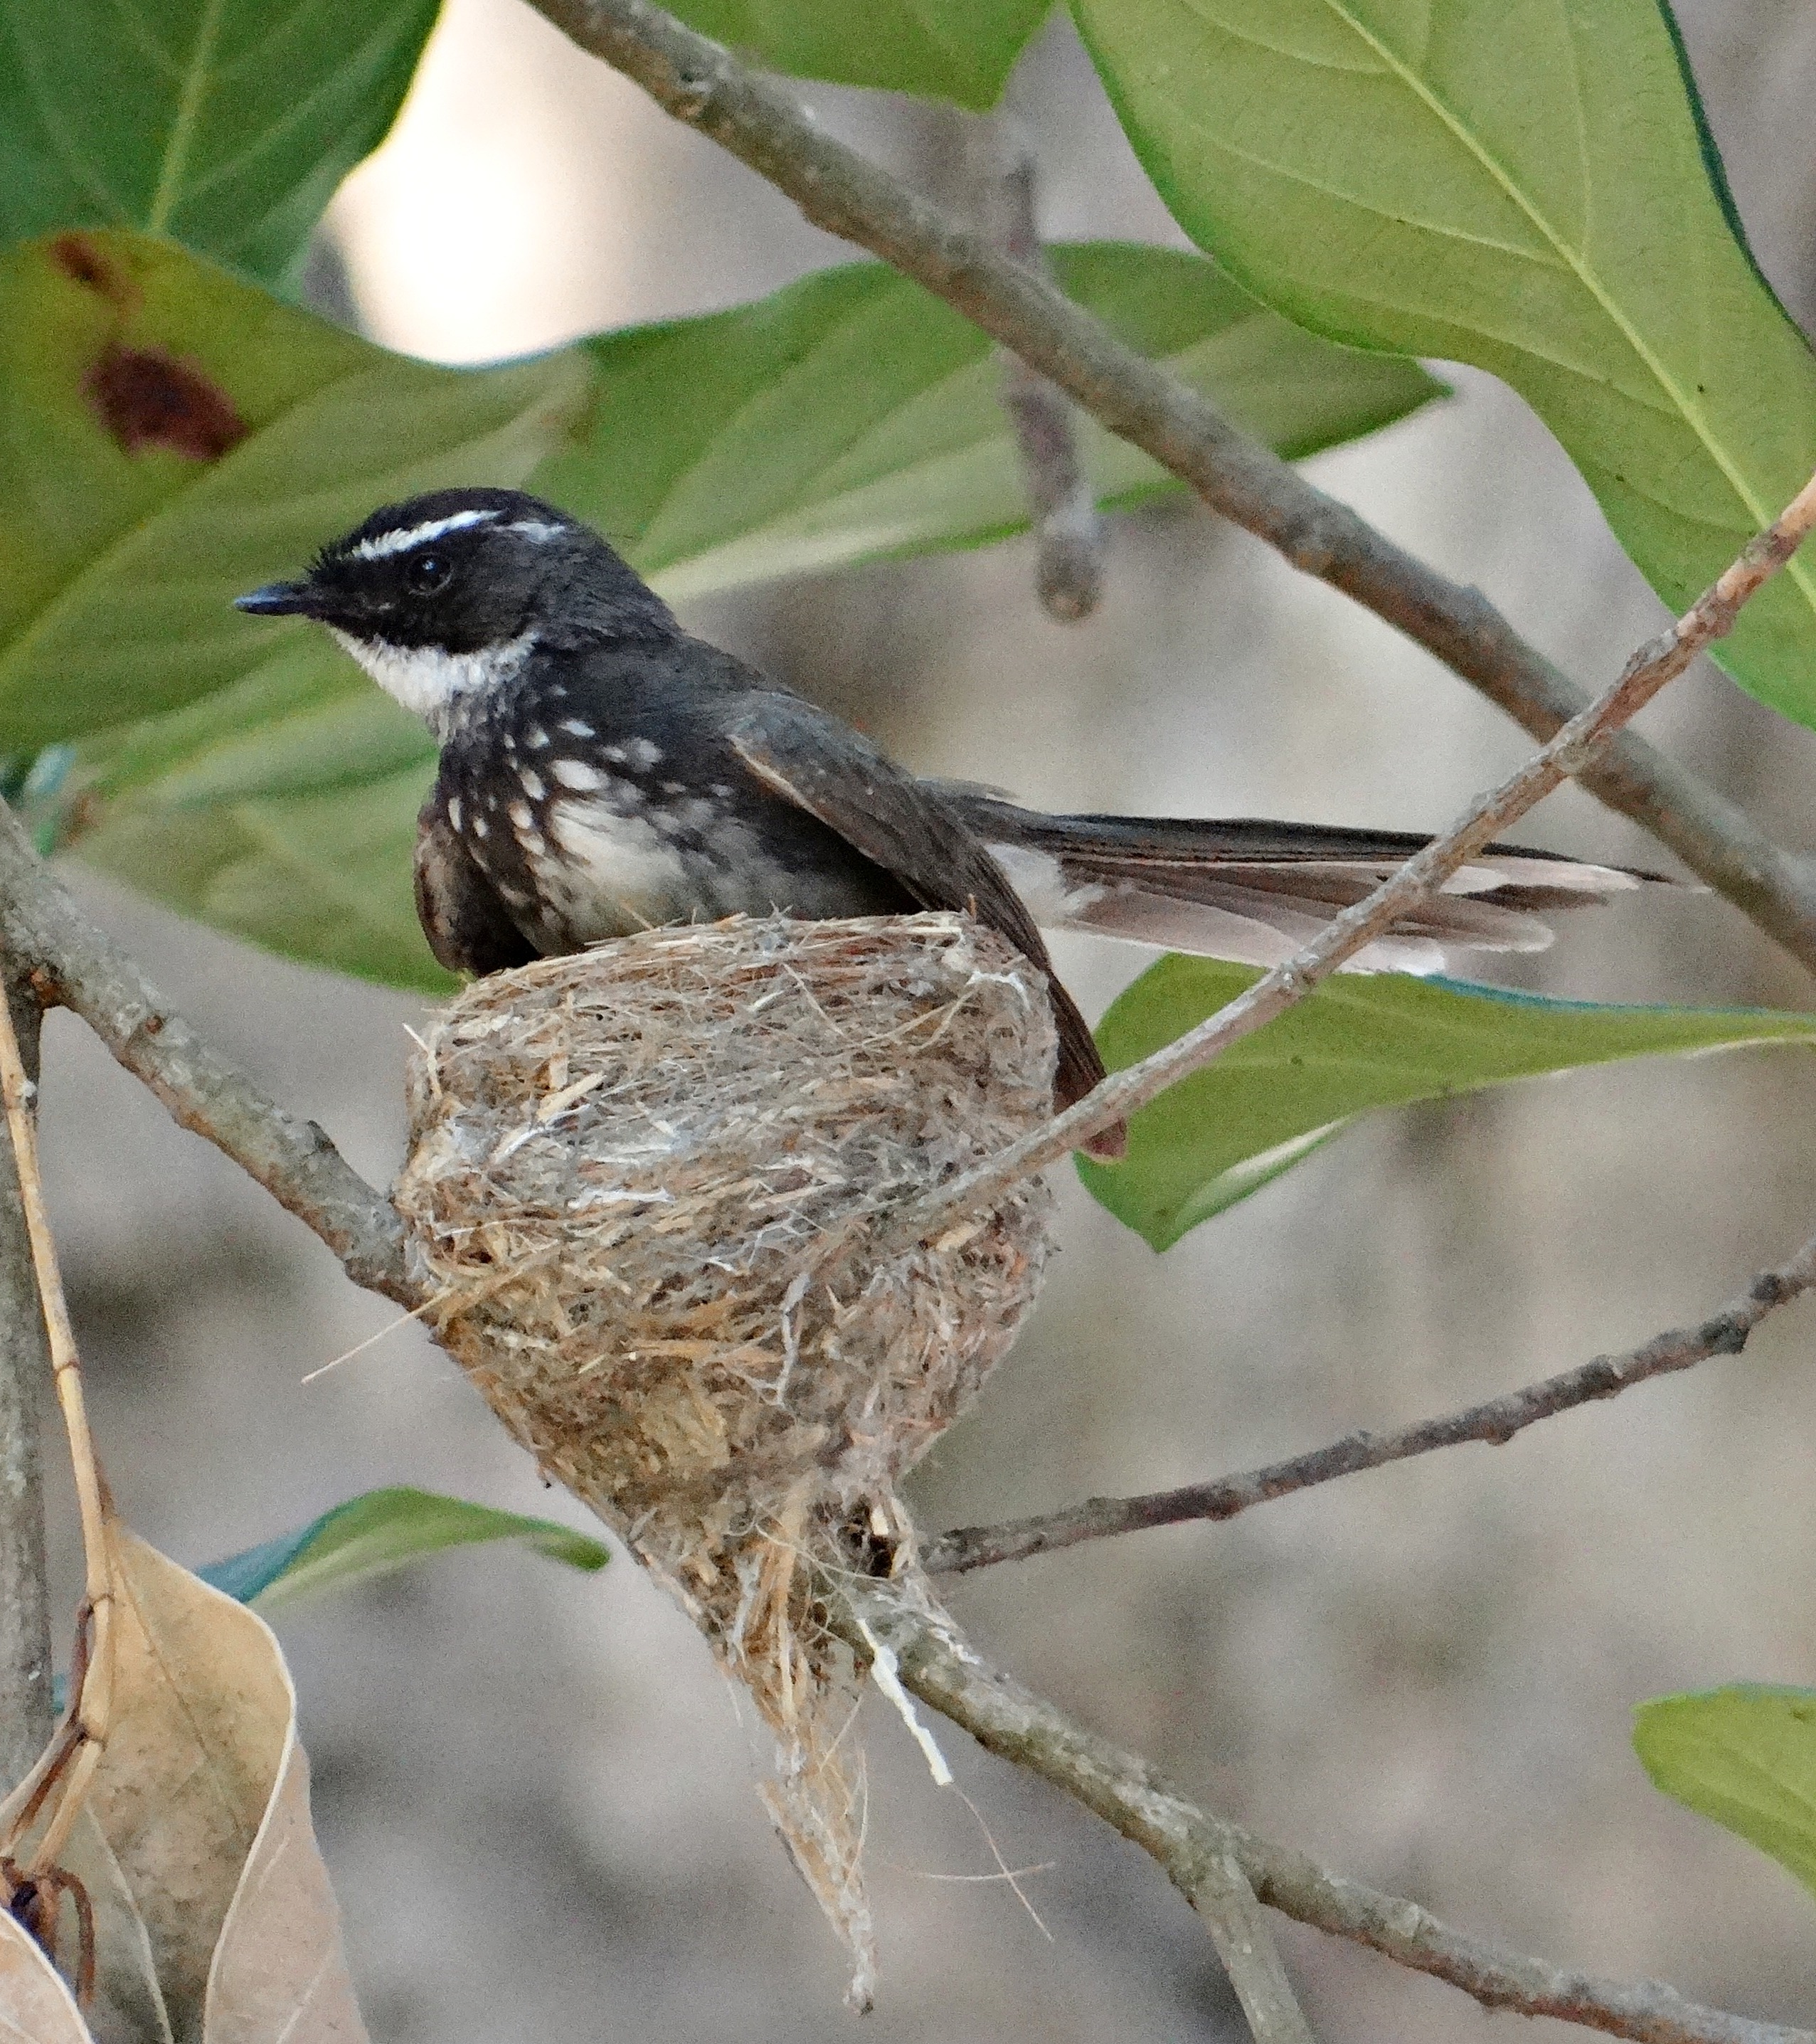
branch, bird, wildlife, beak, dharwad, fauna, bird nest, vertebrate, sparrow, india, nest, wren, incubating, insectivorous, house sparrow, perching bird, emberizidae, white throated fantail flycatcher, rhipidura albicollis